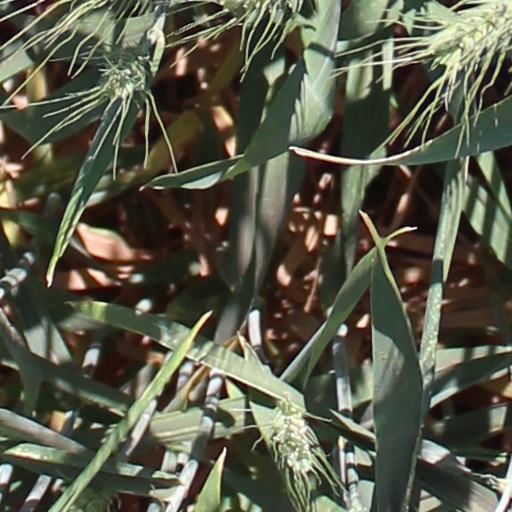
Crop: wheat